Ryan Malone

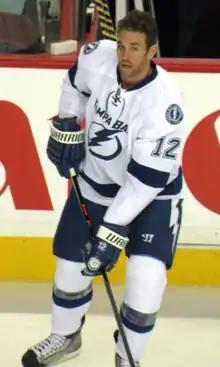
Malone in January 2014 as a member of the Lightning

On June 28, 2008, the Tampa Bay Lightning acquired exclusive negotiation rights with Malone and Gary Roberts from the Penguins in exchange for a third-round pick in the 2009 NHL Entry Draft. One day later, the Lightning signed Malone to a seven-year, $31.5 million contract that paid him $6 million for the first season. Roberts signed a one-year contract the next day.